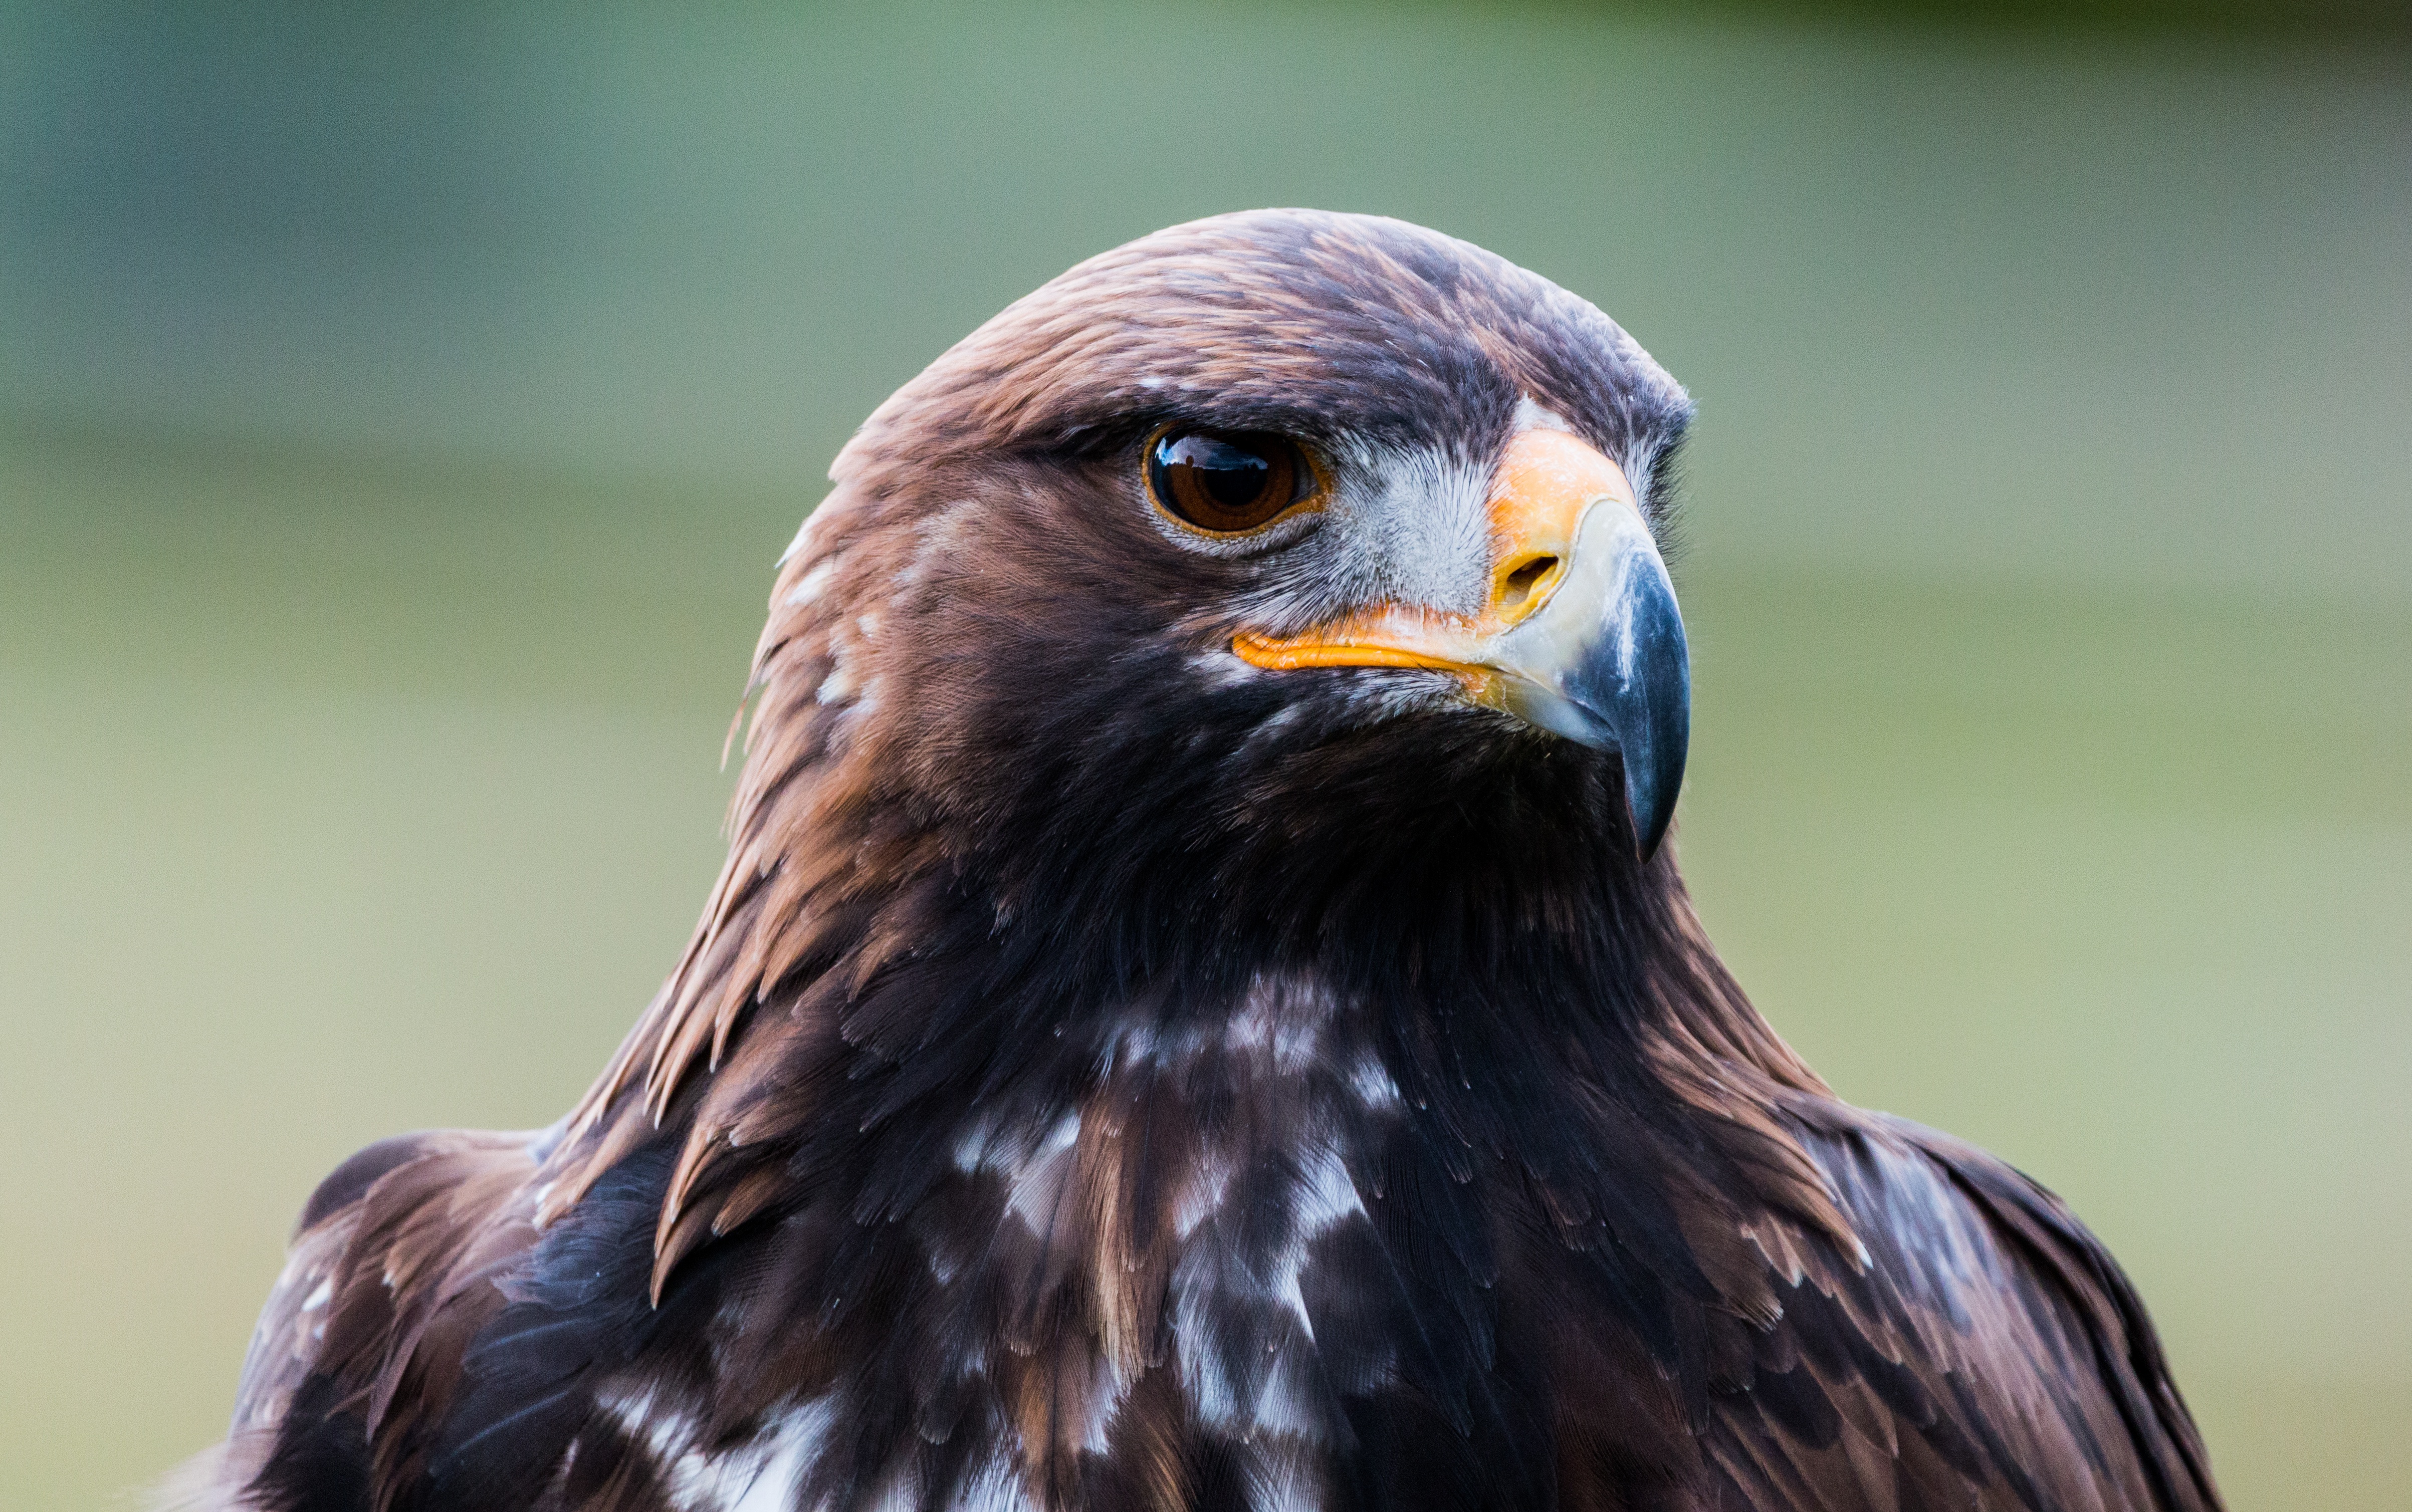
nature, bird, wing, fly, wildlife, beak, eagle, hawk, close, feather, fauna, raptor, swing, plumage, bird of prey, close up, birds, vertebrate, bill, wild bird, falcon, buzzard, adler, golden eagle, accipitriformes